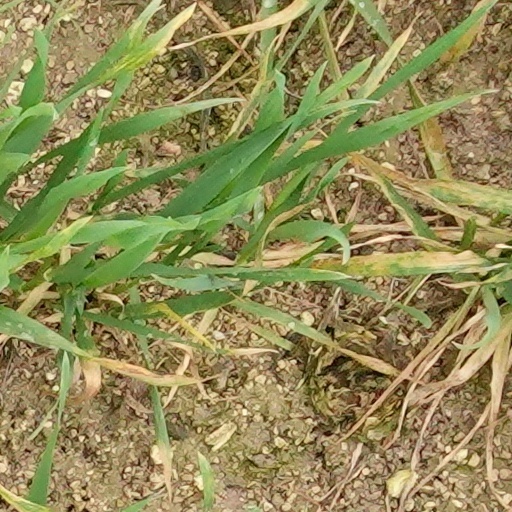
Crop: wheat